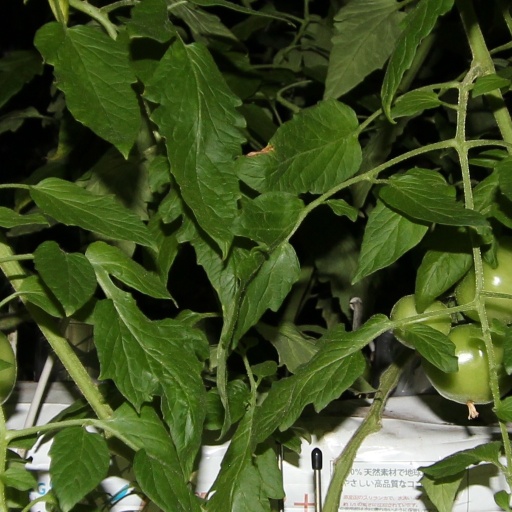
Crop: tomato